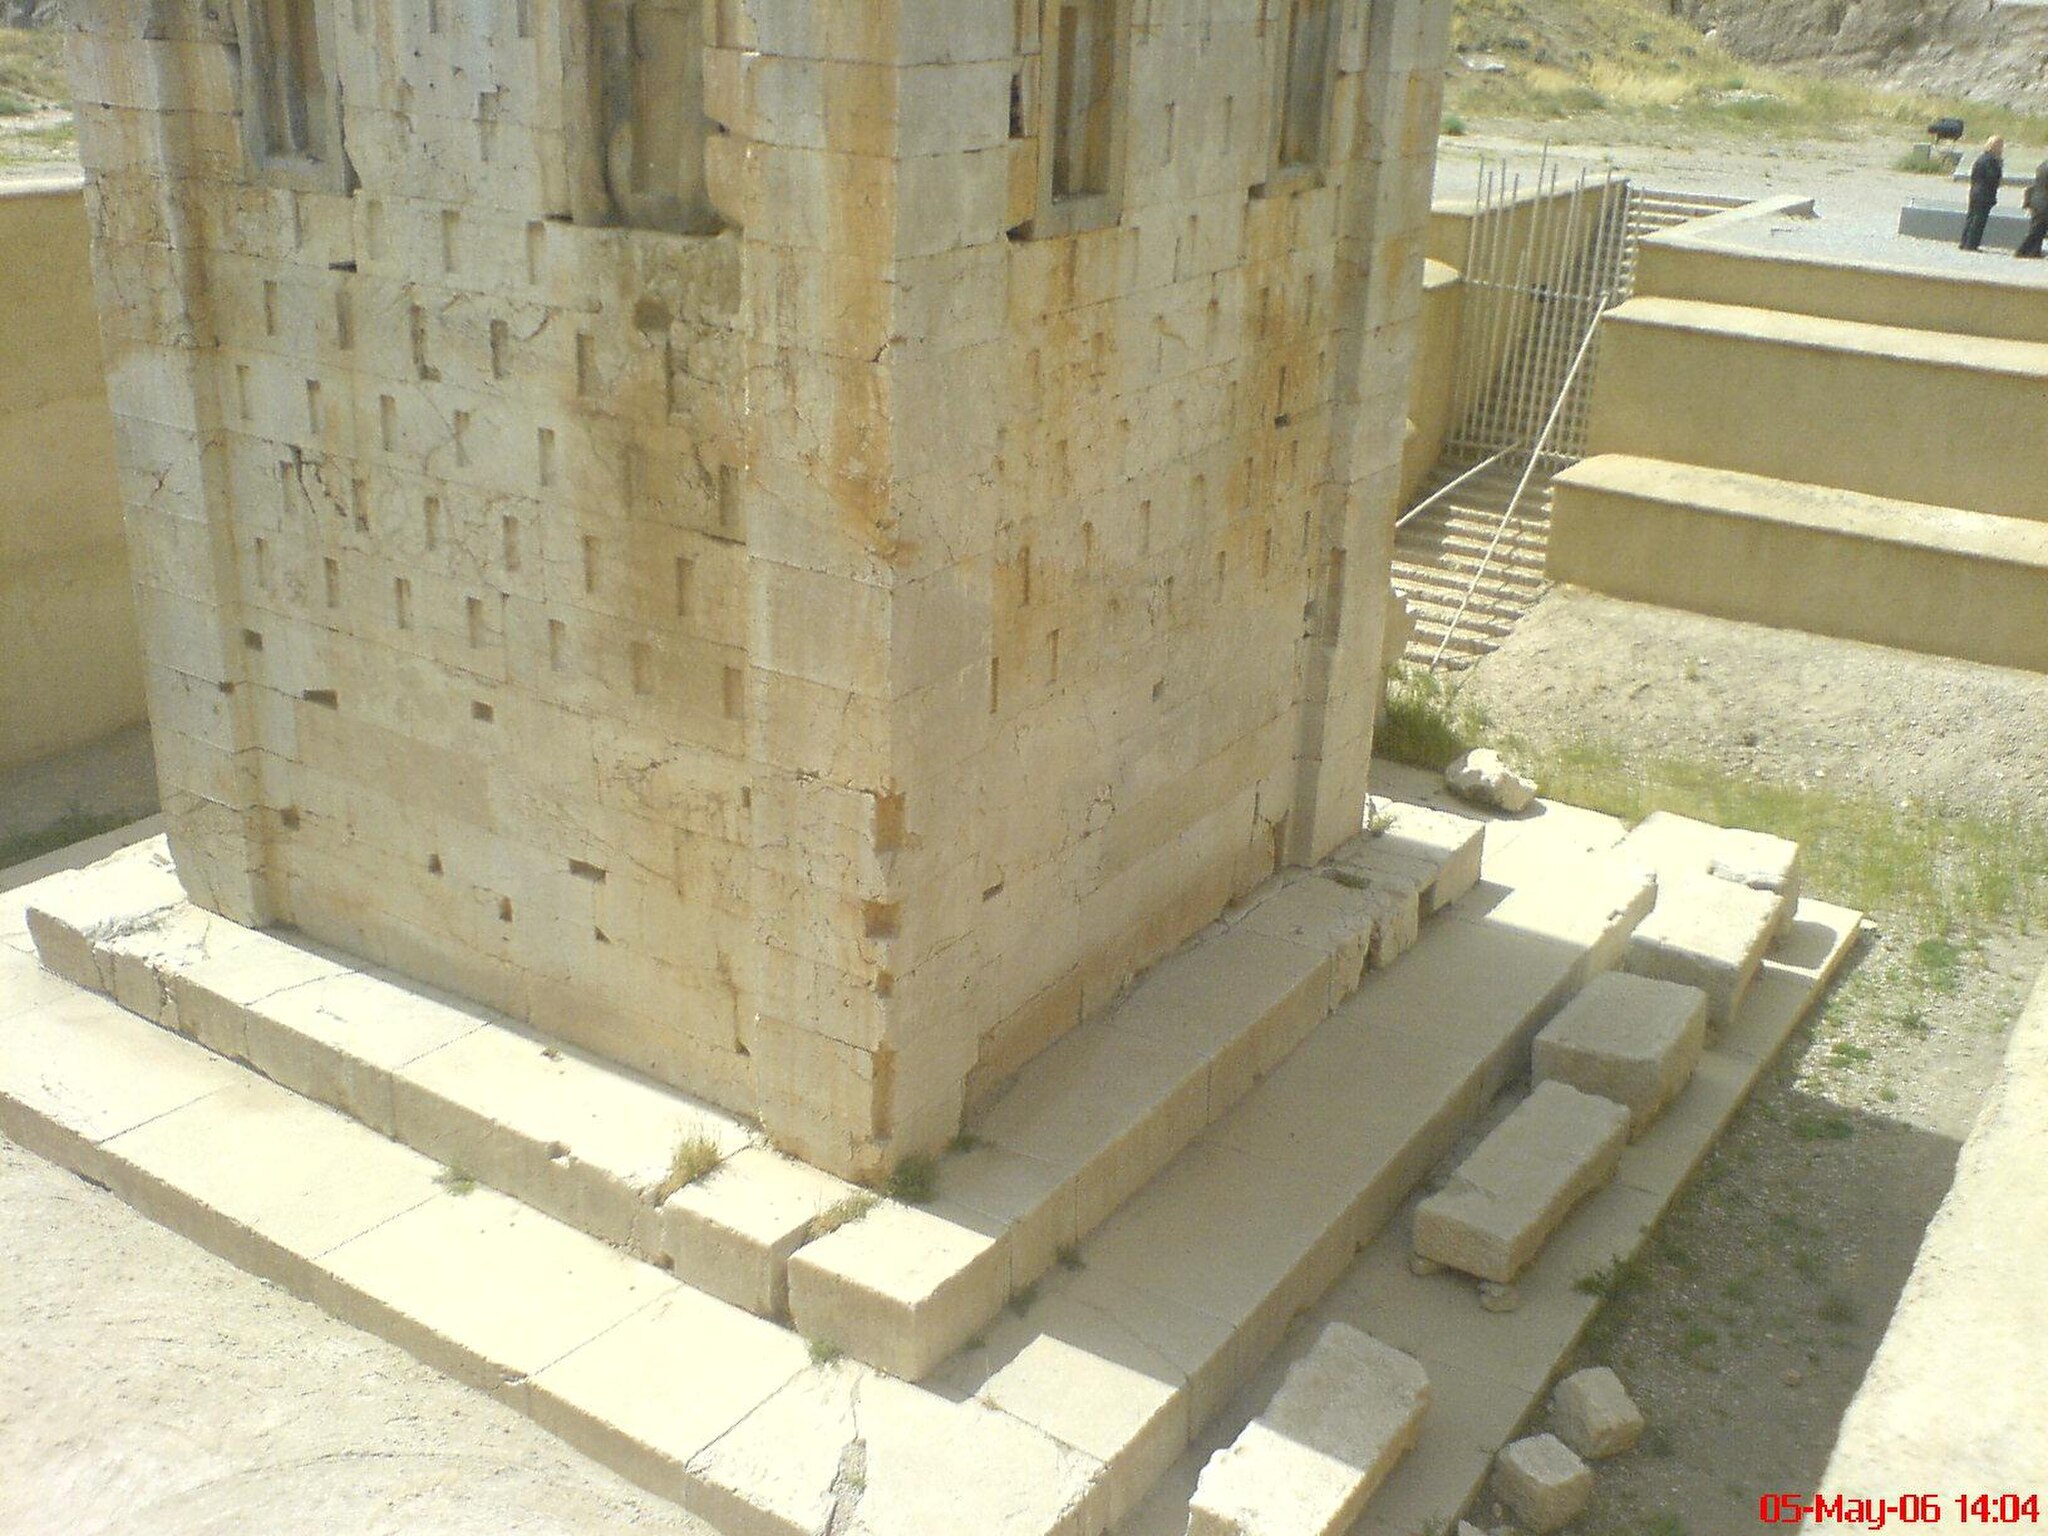
Title: Kabe Zartosht-15
Description: Ka'ba-ye Zartosht in Naqsh-e-Rostam, Iran
Date: 2006-05-05
Categories: Taken with Sony Ericsson K750, Ka'ba-ye Zartosht, Self-published work